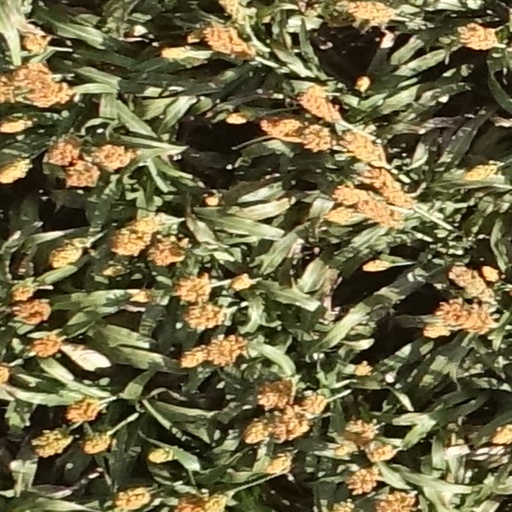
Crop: sorghum